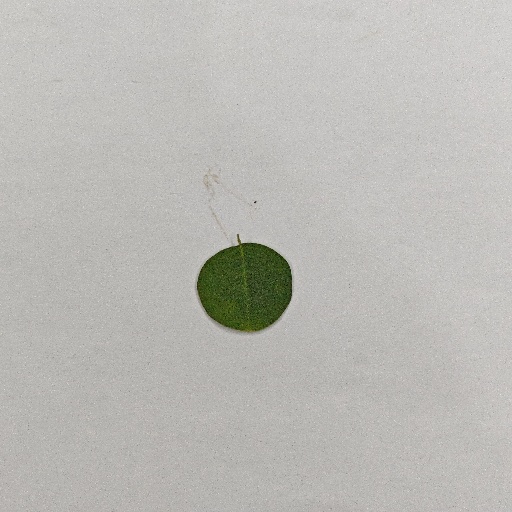
Species: Sojina
Leaf condition: Healthy Leaf